Adam Lindsay Gordon

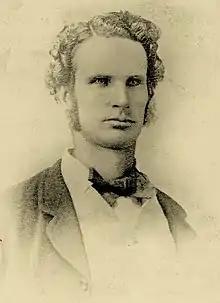
Gordon, c. 1860

Adam Lindsay Gordon (19 October 1833 – 24 June 1870) was a British-Australian poet, horseman, police officer and politician. He was the first Australian poet to gain considerable recognition overseas, and according to his contemporary, writer Marcus Clarke, Gordon's work represented "the beginnings of a national school of Australian poetry".